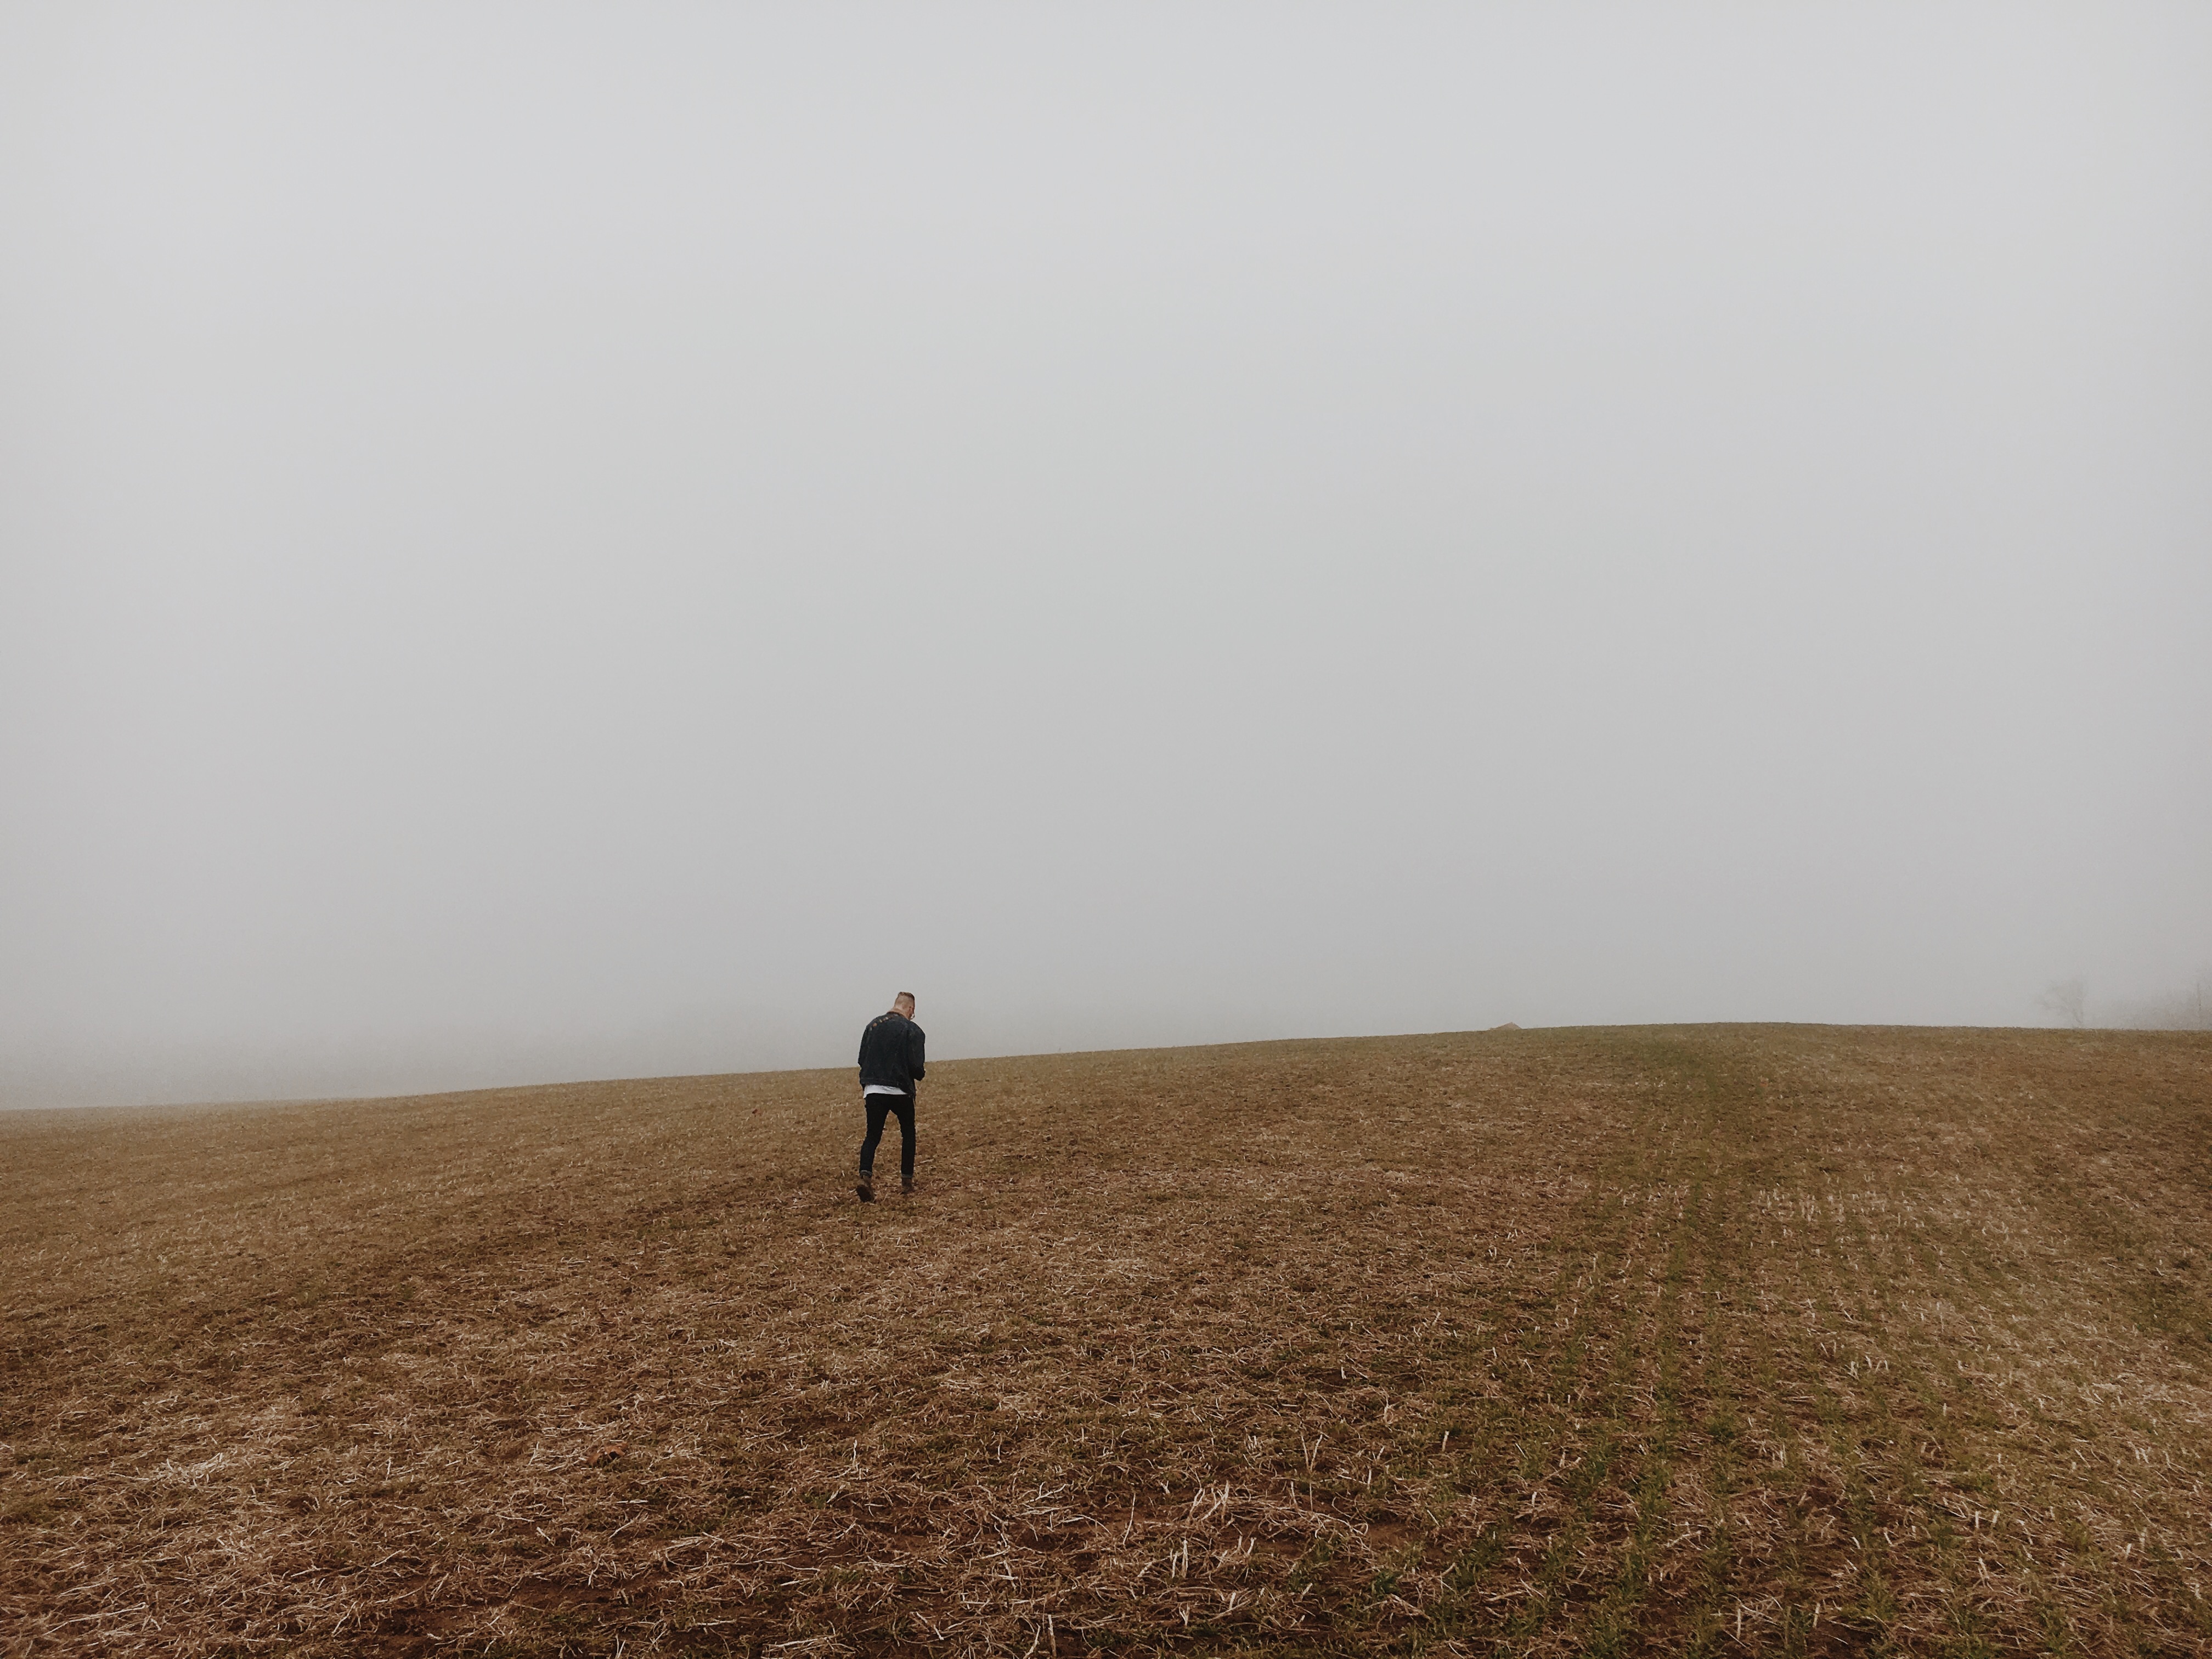
horizon, fog, mist, field, morning, hill, wind, weather, haze, soil, agriculture, plain, grassland, natural environment, atmospheric phenomenon, grass family